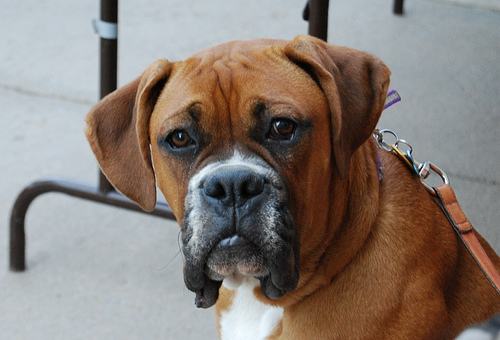
Animal: dog
Breed: saint_bernard